Democracy

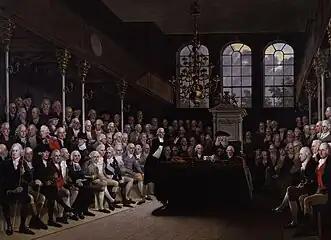
William Pitt the Younger addressing the House of Commons of the United Kingdom

Renewed interest in the Magna Carta, the English Civil War, and the Glorious Revolution in the 17th century prompted the growth of political philosophy on the British Isles. Thomas Hobbes was the first philosopher to articulate a detailed social contract theory. Writing in the "Leviathan" (1651), Hobbes theorized that individuals living in the state of nature led lives that were "solitary, poor, nasty, brutish and short" and constantly waged a war of all against all. In order to prevent the occurrence of an anarchic state of nature, Hobbes reasoned that individuals ceded their rights to a strong, authoritarian power. In other words, Hobbes advocated for an absolute monarchy which, in his opinion, was the best form of government. Later, philosopher and physician John Locke would posit a different interpretation of social contract theory. Writing in his "Two Treatises of Government" (1689), Locke posited that all individuals possessed the inalienable rights to life, liberty and estate (property). According to Locke, individuals would voluntarily come together to form a state for the purposes of defending their rights. Particularly important for Locke were property rights, whose protection Locke deemed to be a government's primary purpose. Furthermore, Locke asserted that governments were legitimate only if they held the consent of the governed. For Locke, citizens had the right to revolt against a government that acted against their interest or became tyrannical. Although they were not widely read during his lifetime, Locke's works are considered the founding documents of liberal thought and profoundly influenced the leaders of the American Revolution and later the French Revolution. His liberal democratic framework of governance remains the preeminent form of democracy in the world.